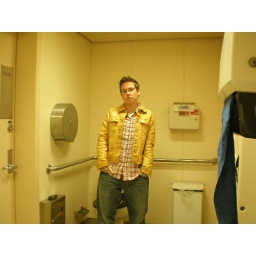
I left my phone and a crazy person wrapped it in toilet paper and was trying to hand it to the authorites